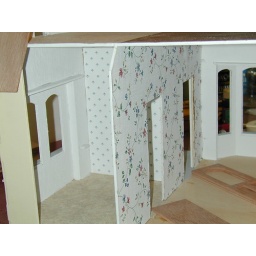
Dollhouse progress, wall paper in kitchen and living room, kitchen bay installed, front and kitchen doors laying on living room floor unfinished.